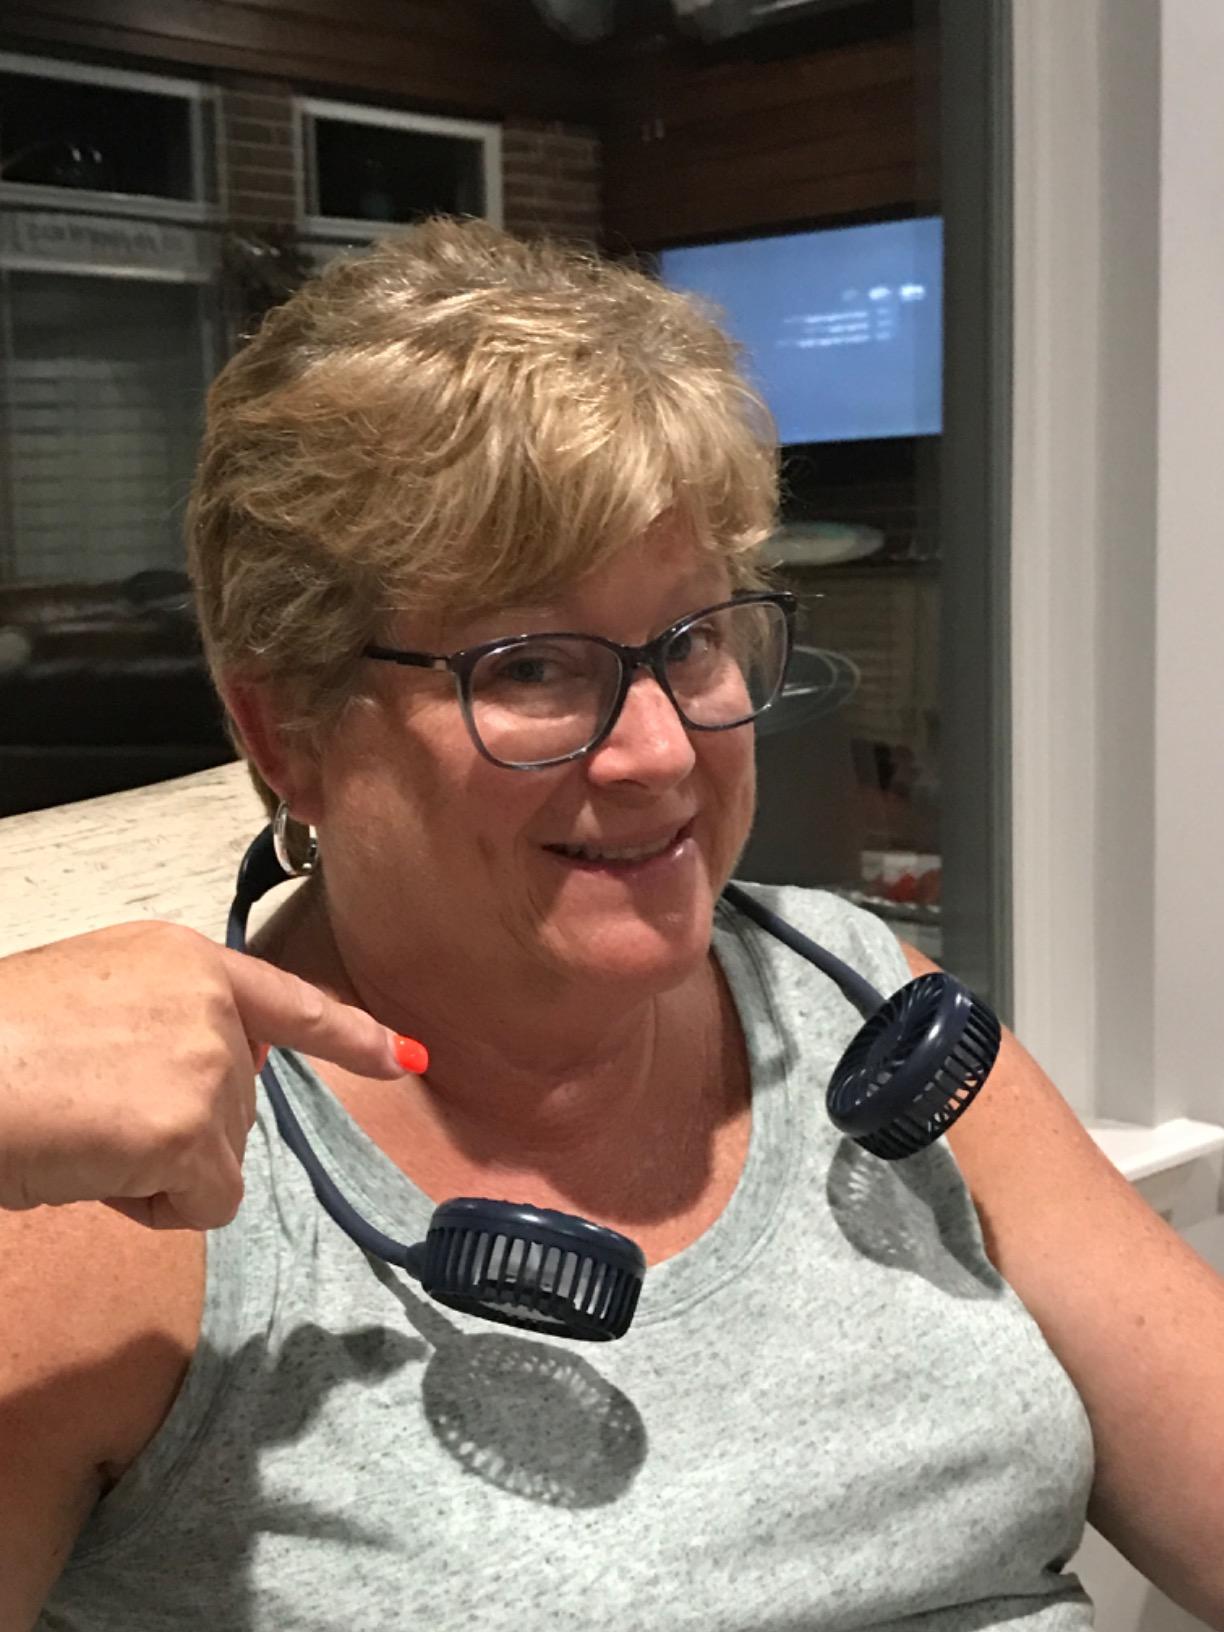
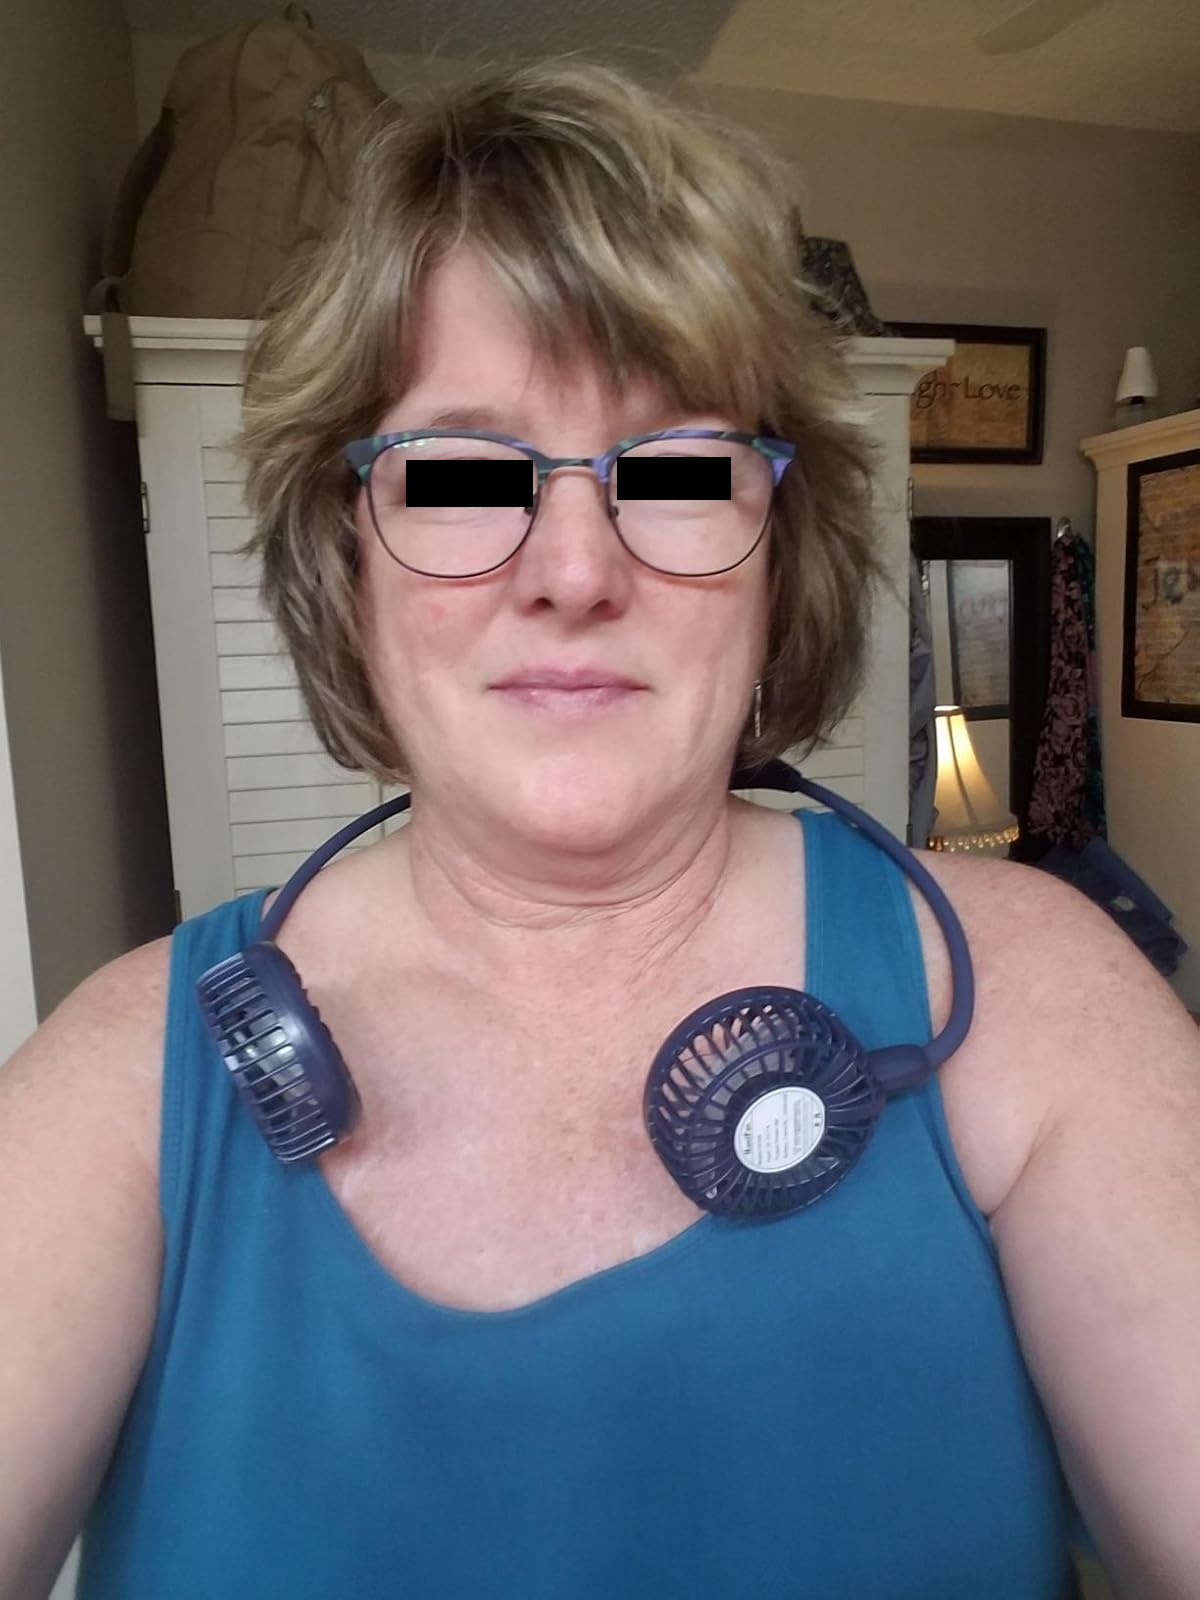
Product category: fan
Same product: yes